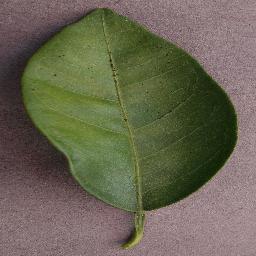
Label: Orange___Haunglongbing_(Citrus_greening)